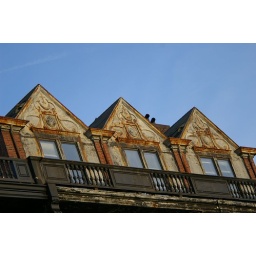
This is a close up on the attic windows of houses above Boston Common